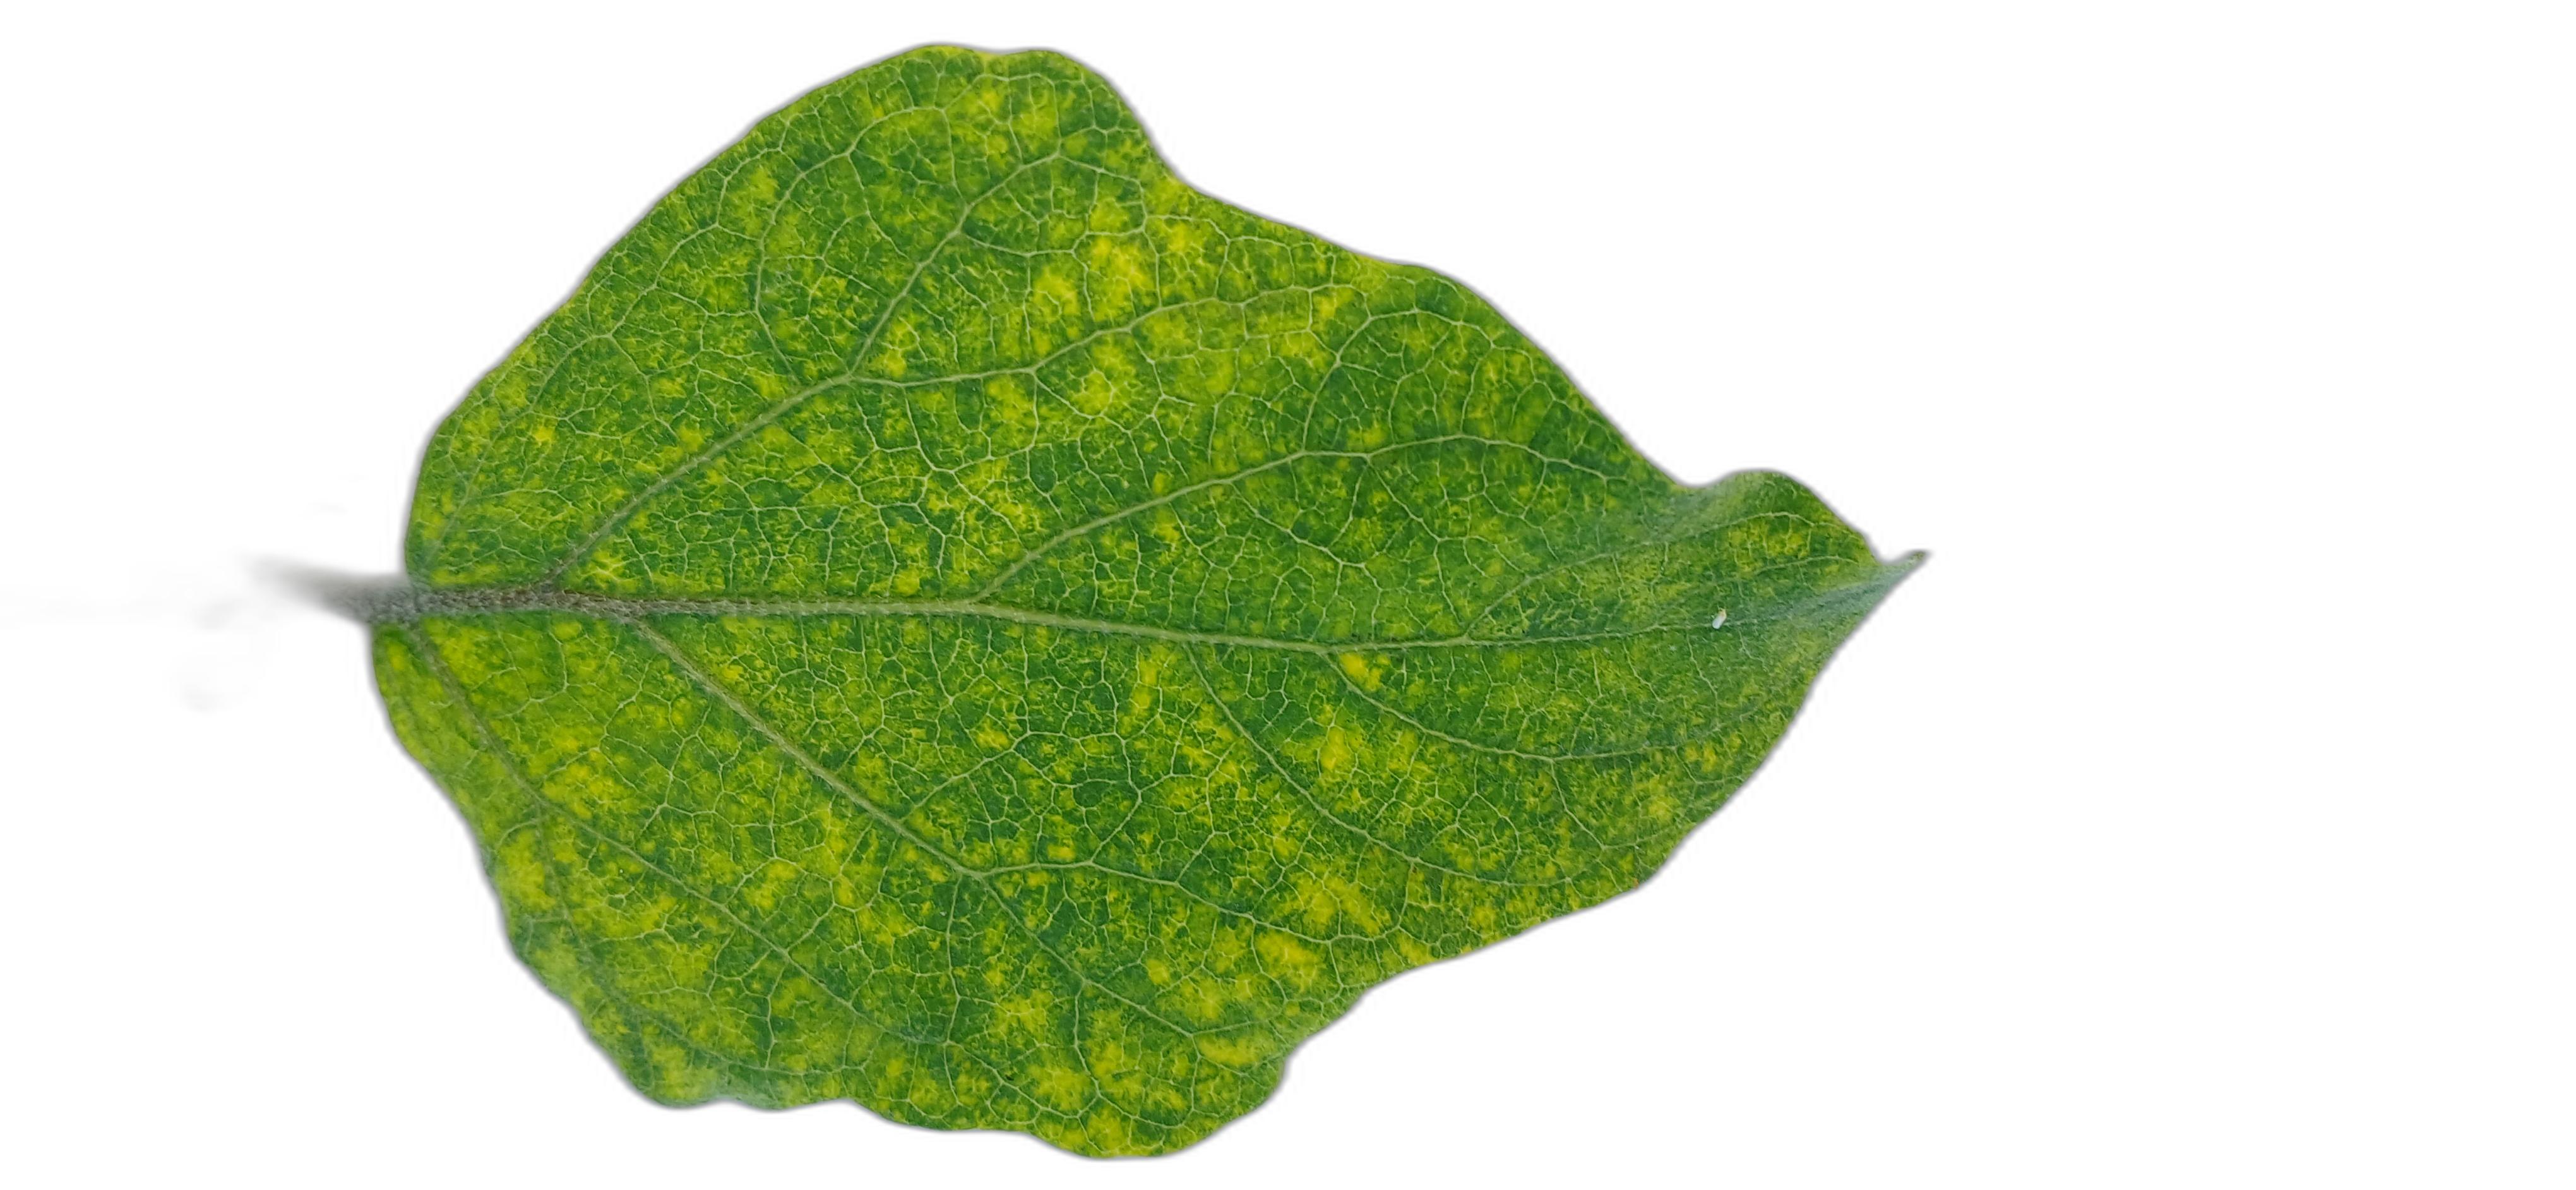
Label: Mosaic Virus Disease